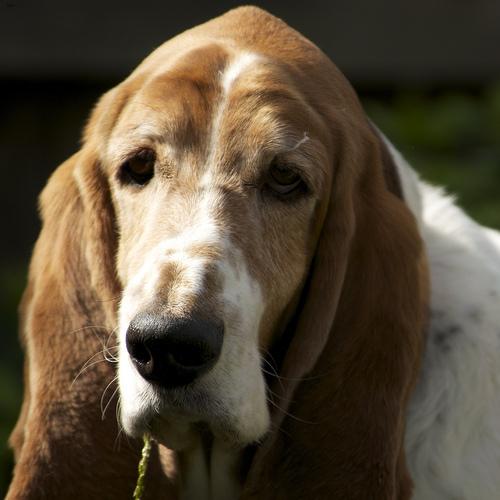
Breed: basset hound